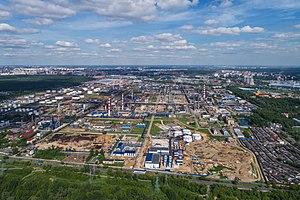
Moscou est la capitale de la Russie et compte environ douze millions six cent mille habitants intra muros sur une superficie de 2 510 km² ce qui en fait la ville la plus peuplée à la fois du pays et d'Europe. Sur le plan administratif Moscou fait partie du district fédéral central et a le statut de ville d'importance fédérale qui lui donne le même niveau d'autonomie que les autres sujets de la Russie. Elle est quasiment enclavée dans l'oblast de Moscou, mais en est administrativement indépendante. Ses habitants sont les Moscovites. Moscou se situe dans la partie européenne de la Russie au milieu d'une région de plaine. Sa latitude élevée lui vaut un climat froid et continental. Le Kremlin, son cœur historique, est édifié sur une colline qui domine la rive gauche de la rivière Moskova.